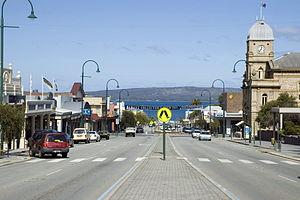
Albany /ˈælbəni/ est une ville australienne située sur la côte méridionale de l'Australie-Occidentale, à 408 km au Sud-Est de Perth. Elle compte 30 656 habitants pour une superficie de 4 312,3 km², soit une densité de population d’environ 7,1 habitants par kilomètre carré, ce qui en fait le sixième plus grand foyer de population de l’État. Albany est la plus ancienne colonie de l’Australie Occidentale, dépassant Perth de deux ans d’ancienneté. La ville fait partie de la zone d’administration locale de la Cité d’Albany. Le centre-ville se situe à la pointe nord de Princess Royal Harbour, qui fait partie de la baie King George Sound. Le quartier commerçant est délimité par le Mont Clarence à l’Est, et par le Mont Melville à l’Ouest.